Colea Răutu

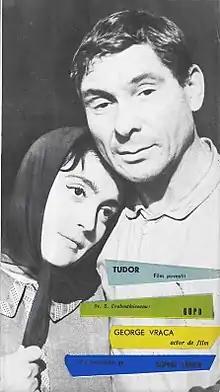
and Răutu in "Lupeni 29"

Colea Răutu (18 November 1912 – 13 May 2008) was a Romanian actor, born in Bălți (Russian Empire, now Republic of Moldova). He played in more than fifty movies and TV series, among other the western film "Apachen", the Romanian TV series "Toate pînzele sus", and the prize-winning film "Răscoala".